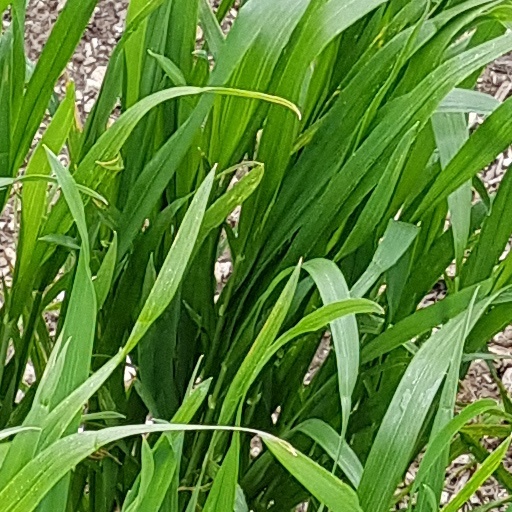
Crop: wheat